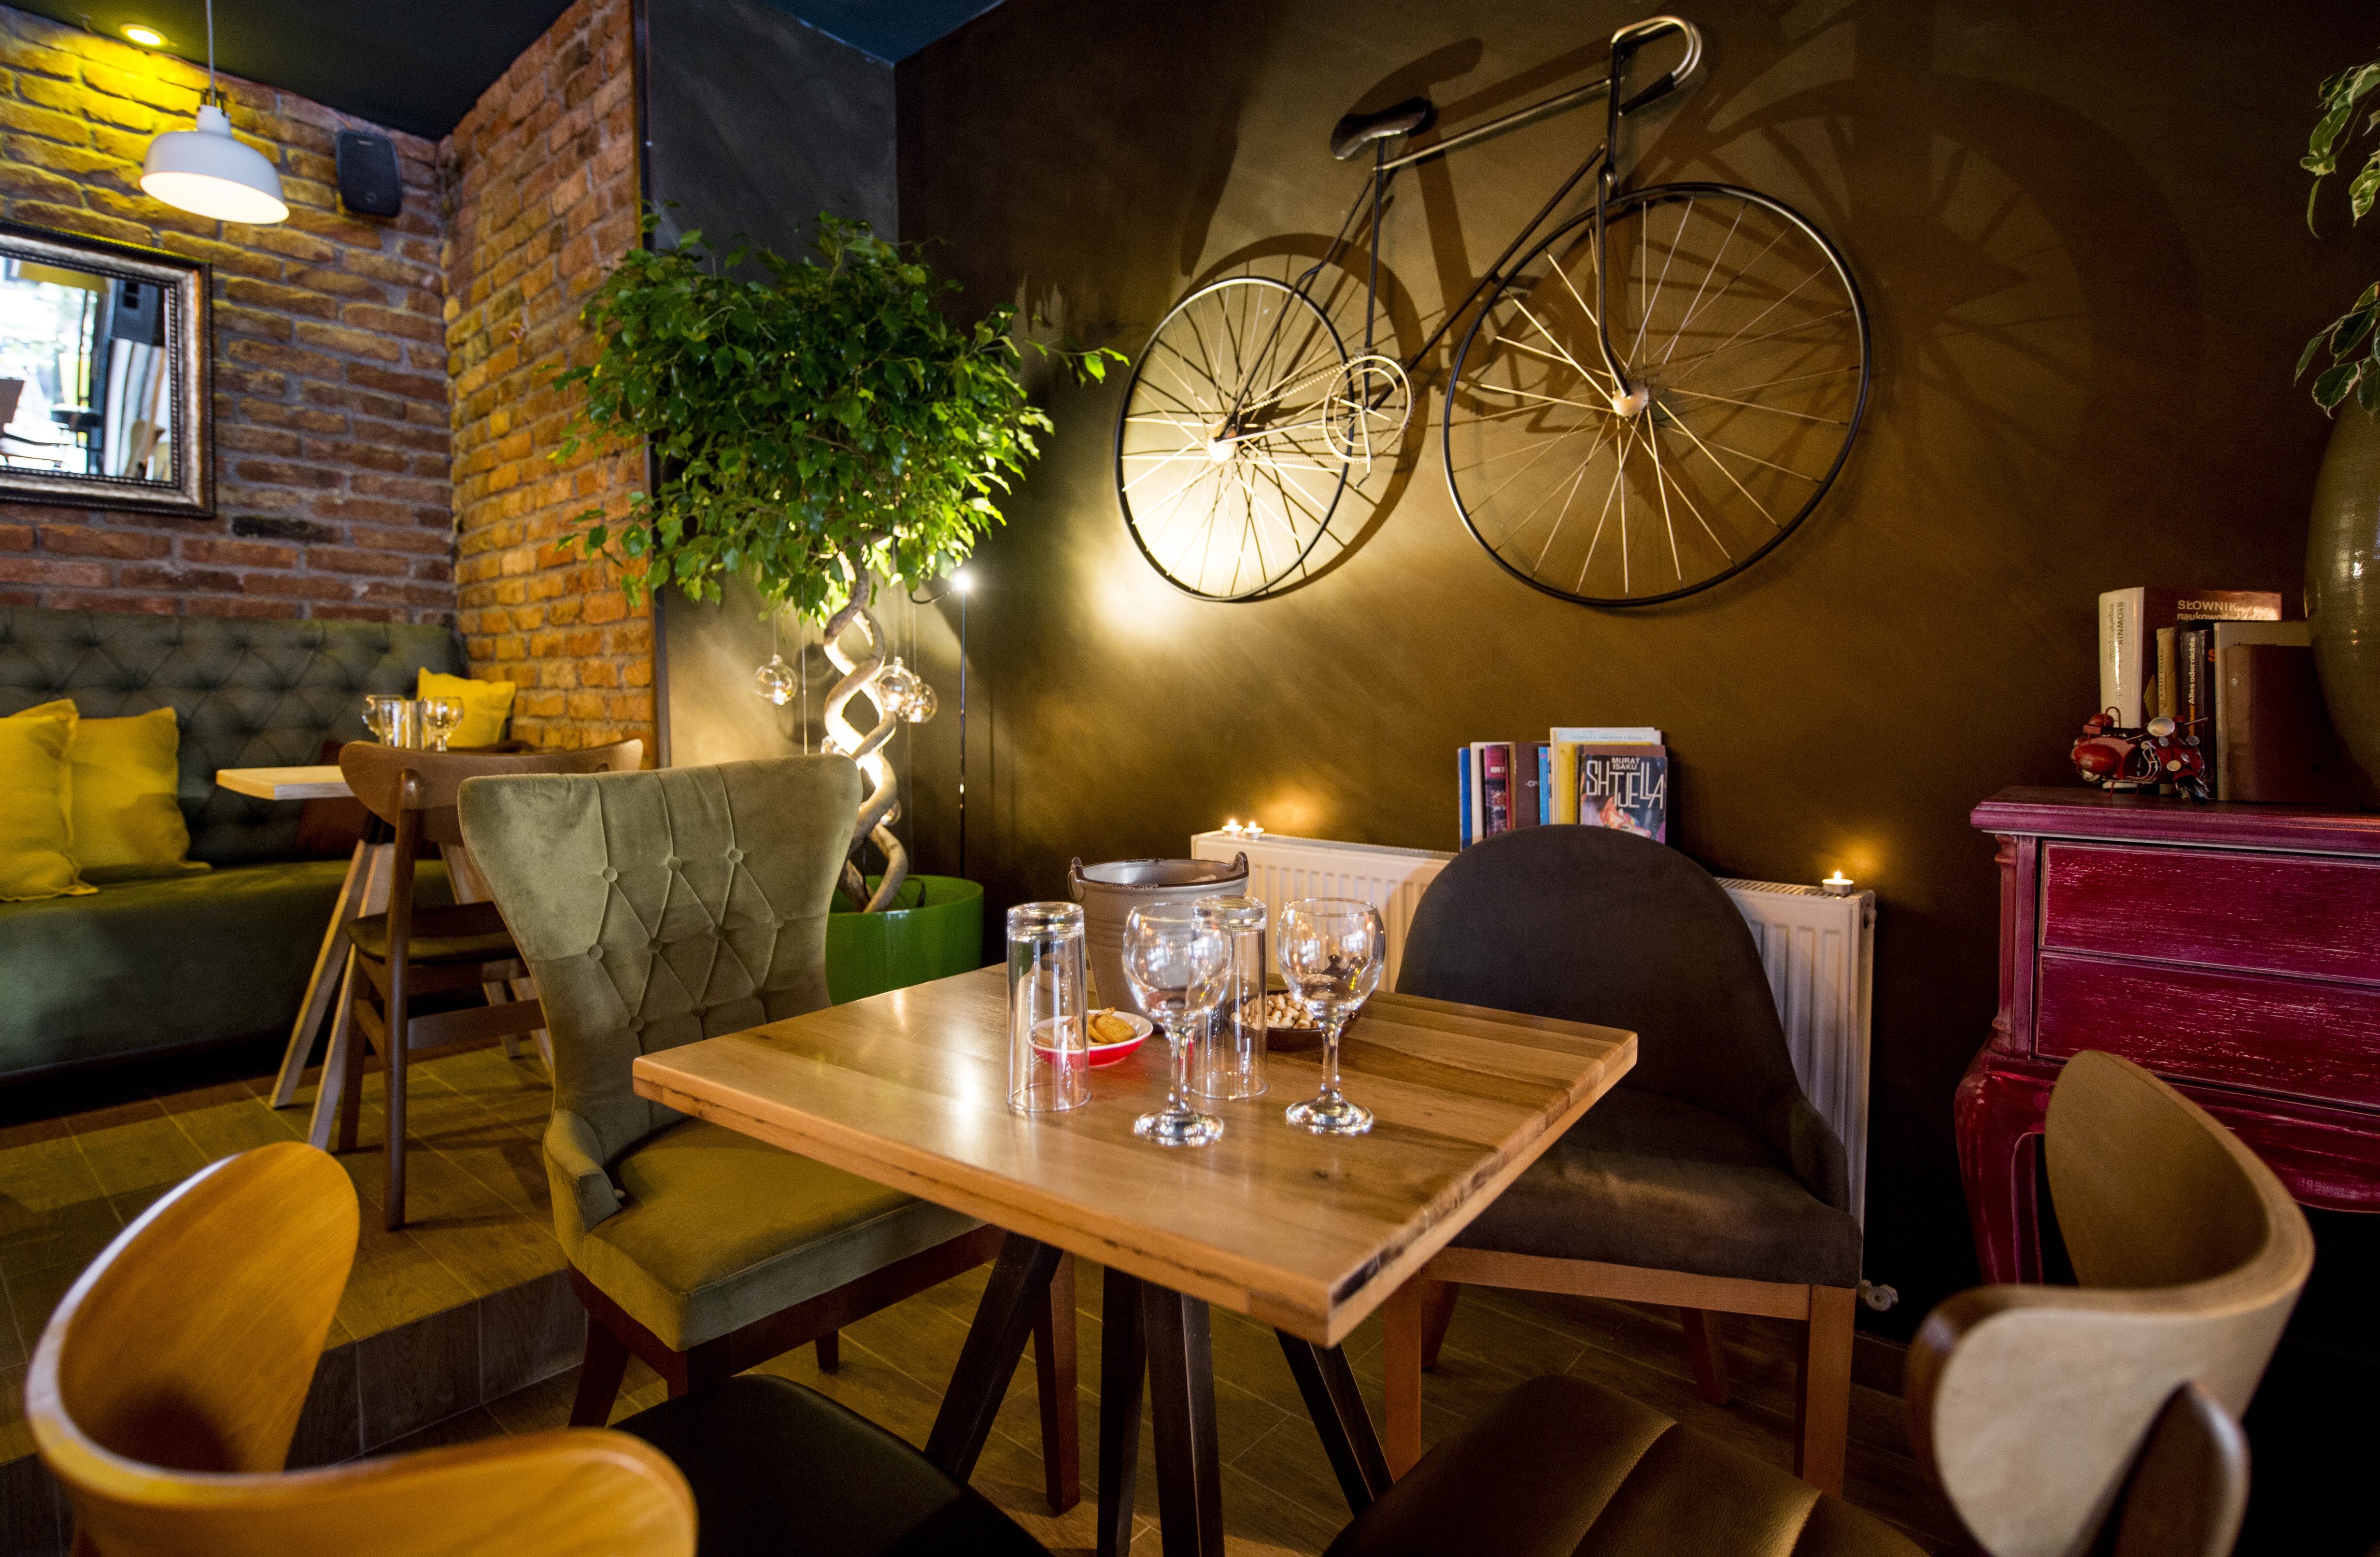
white, street, vintage, antique, wheel, retro, flower, floor, restaurant, old, bicycle, bike, wall, travel, floral, bar, decoration, meal, metal, studio, indoor, romantic, ride, blue, room, garden, basket, decor, modern, cycle, interior design, roses, outdoors, design, ornate, decorative, style, parquet, iron, artificial, decorated, estate, elegance, vintage bicycle